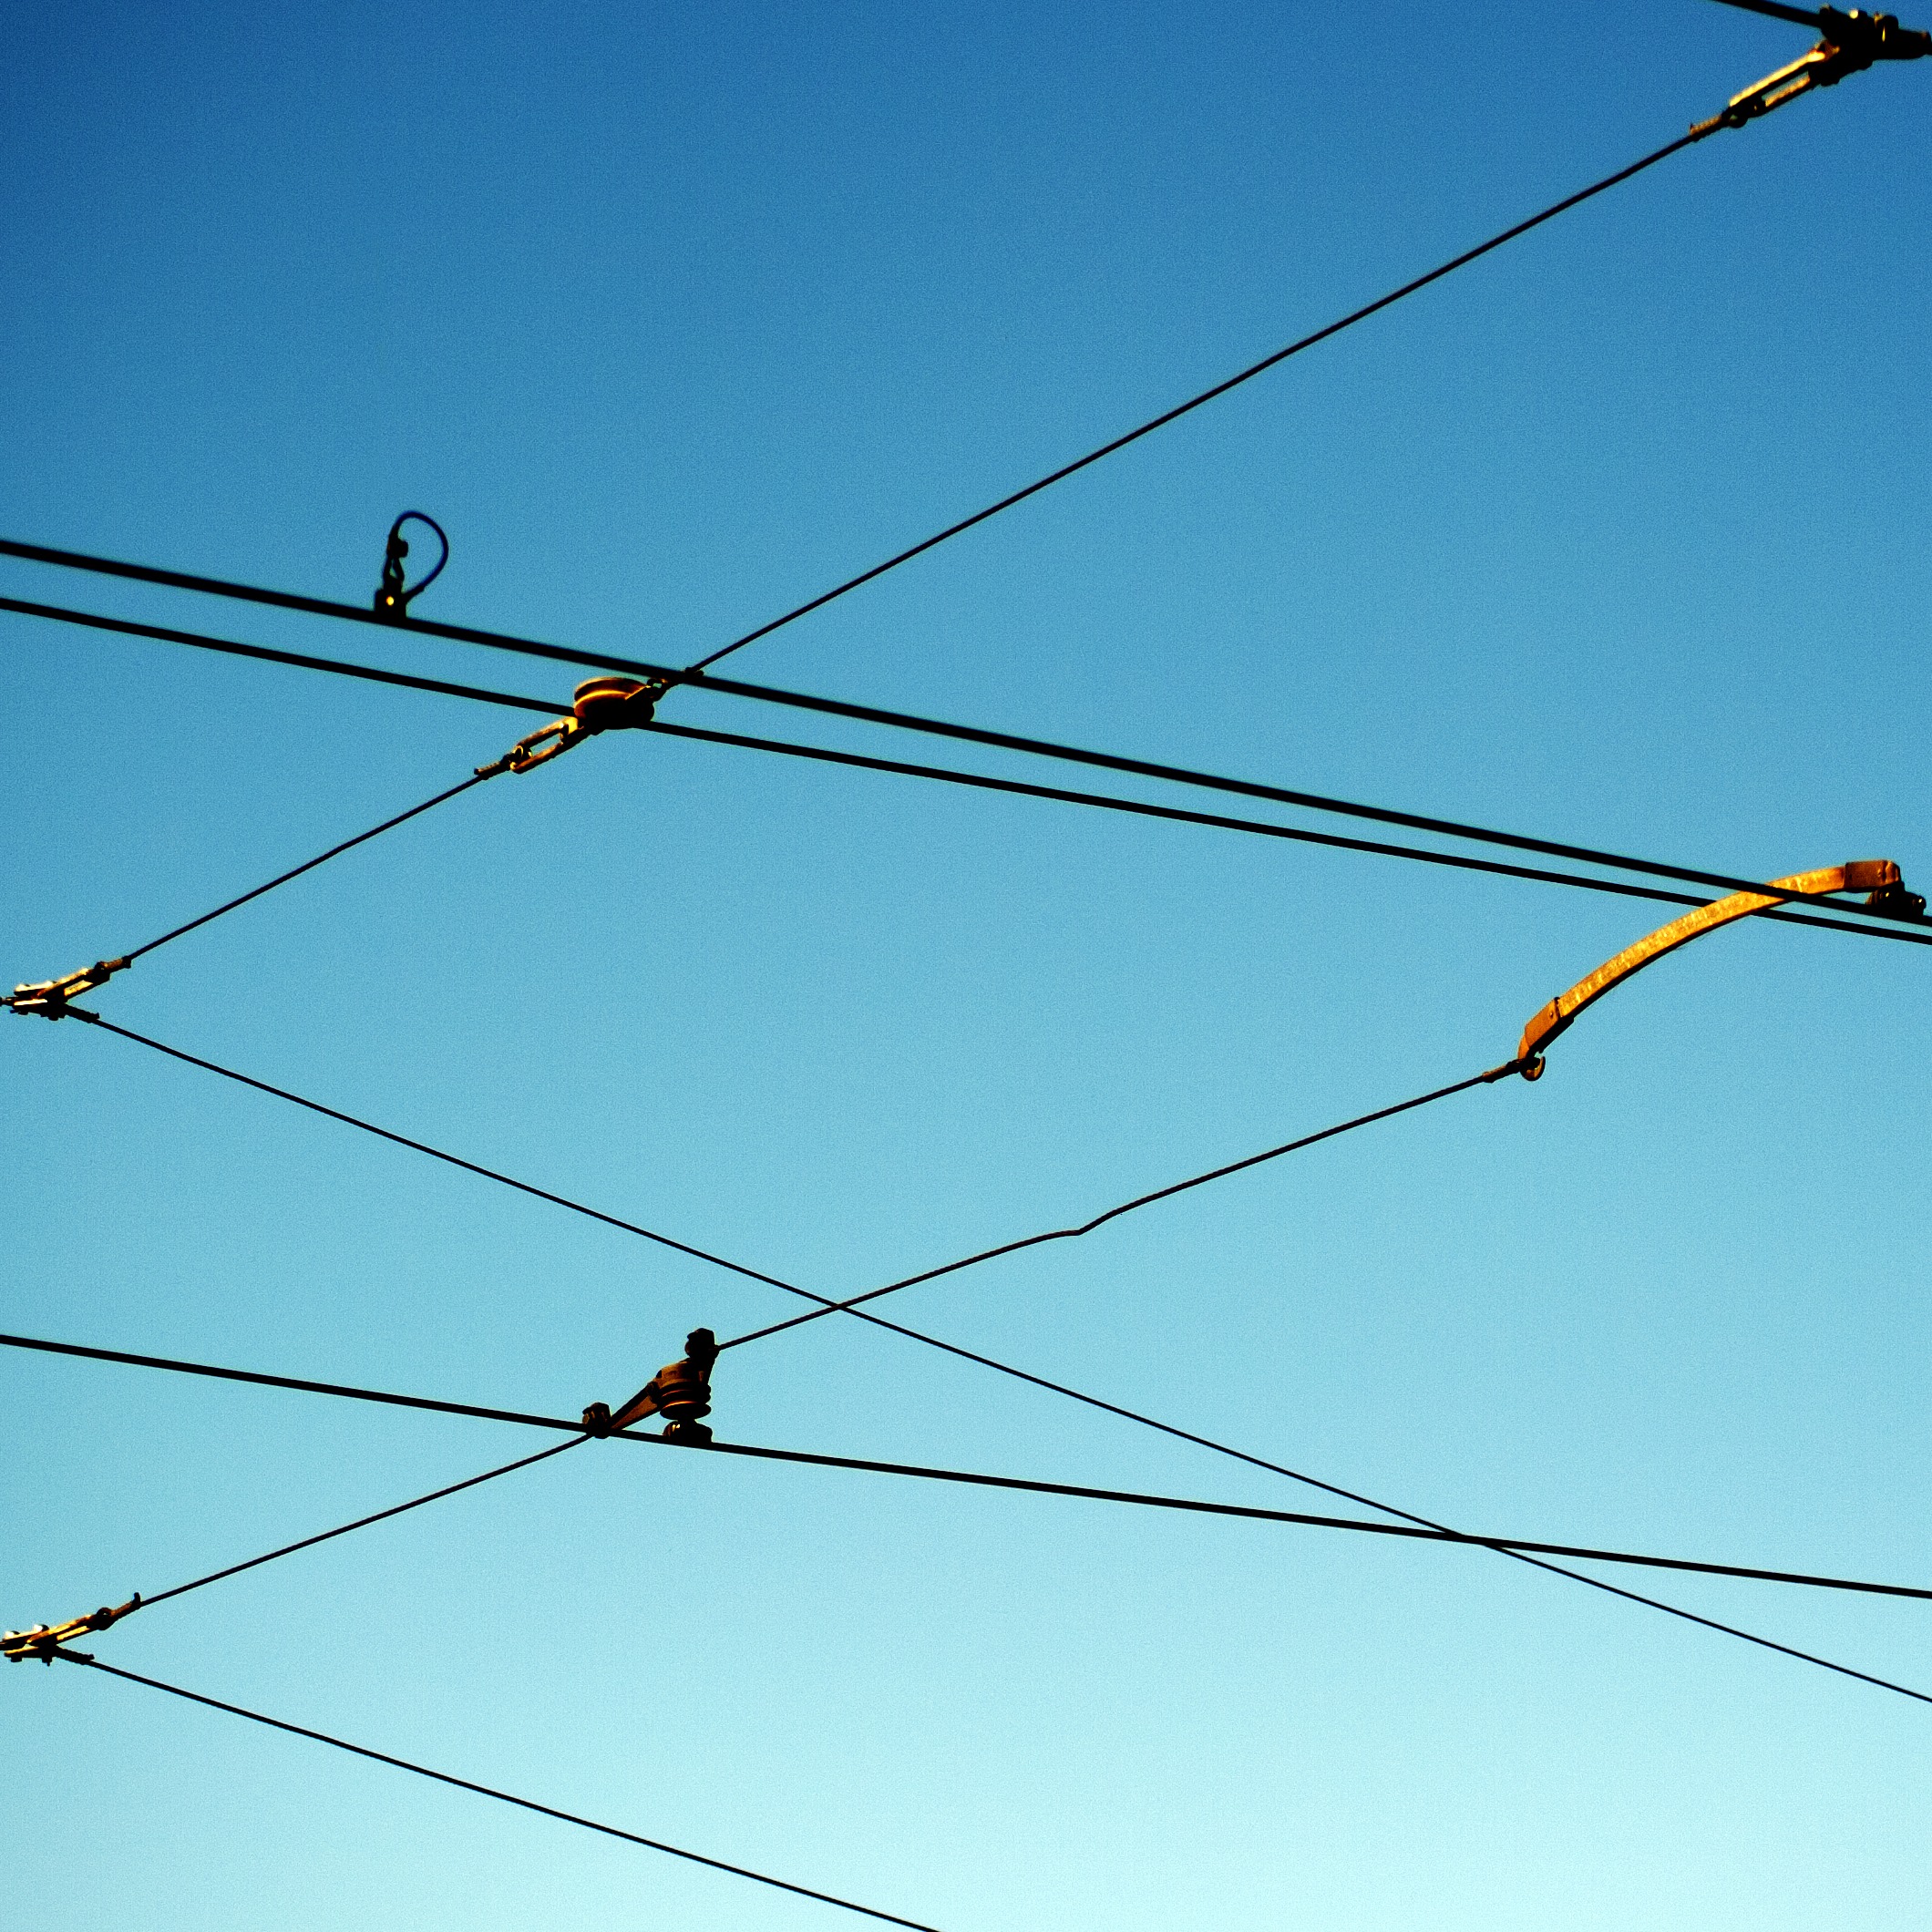
sky, tram, line, mast, blue, street light, electricity, lighting, net, light fixture, wires, shape, network, upper lines, power lines, networked, electrical supply, electronics accessory, overhead power line